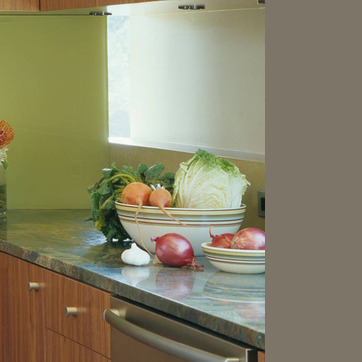
Material: food